Nadežda Petrović

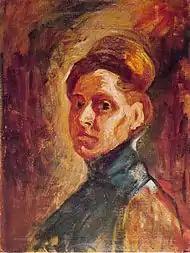
Petrović's self-portrait (1907), on display in the National Museum of Serbia.

Nadežda Petrović was born in Čačak, Principality of Serbia on 11 or 12 October 1873 to Dimitrije and Mileva Petrović. She had nine siblings, including Rastko Petrović the writer and diplomat. Her mother Mileva was a school teacher and a relative of prominent Serbian politician Svetozar Miletić. Her father taught art and literature and was fond of collecting artworks and later went on to work as a tax collector and write about painting. He fell ill in the late 1870s, forcing the family to move to the town of Karanovac (modern-day Kraljevo) before their eventual relocation to Belgrade in 1884. The home in which they lived was later destroyed by the Luftwaffe during World War II. Showing signs of being a talented artist, Petrović was later mentored by Đorđe Krstić and attended the women's school of higher education, from where she graduated in 1891.